Christine Egerszegi

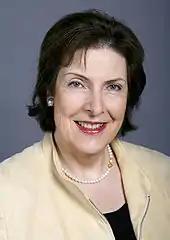

Christine Egerszegi-Obrist (born 29 May 1948) is a Swiss politician. She was a member of the Swiss Council of States from 2007 to 2015 and the National Council from 1995 to 2007. From 2006 to 2007, she was the President of the Swiss National Council. In the 2007 federal election, she became the first female representative of Aargau in the Council of States.